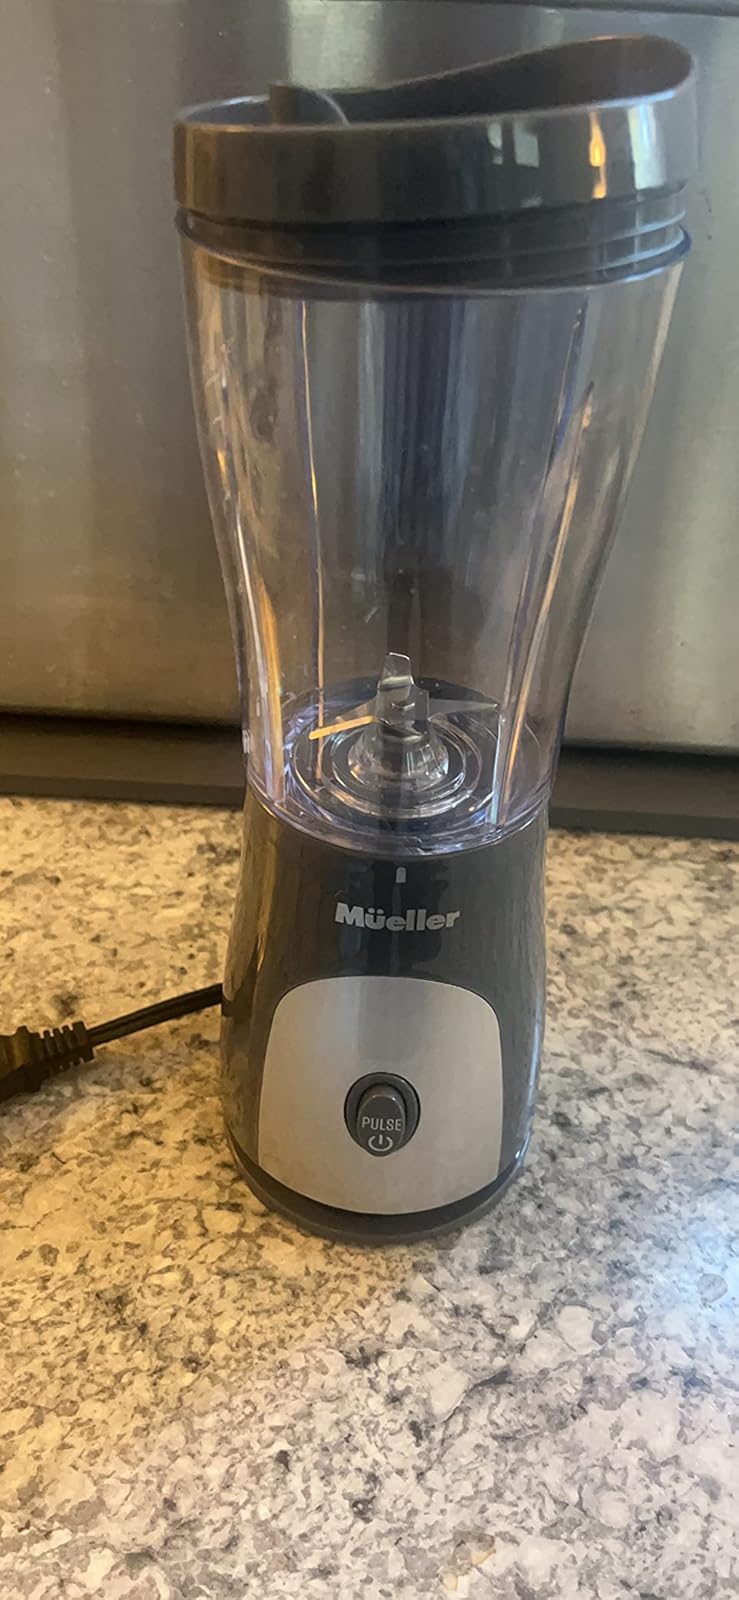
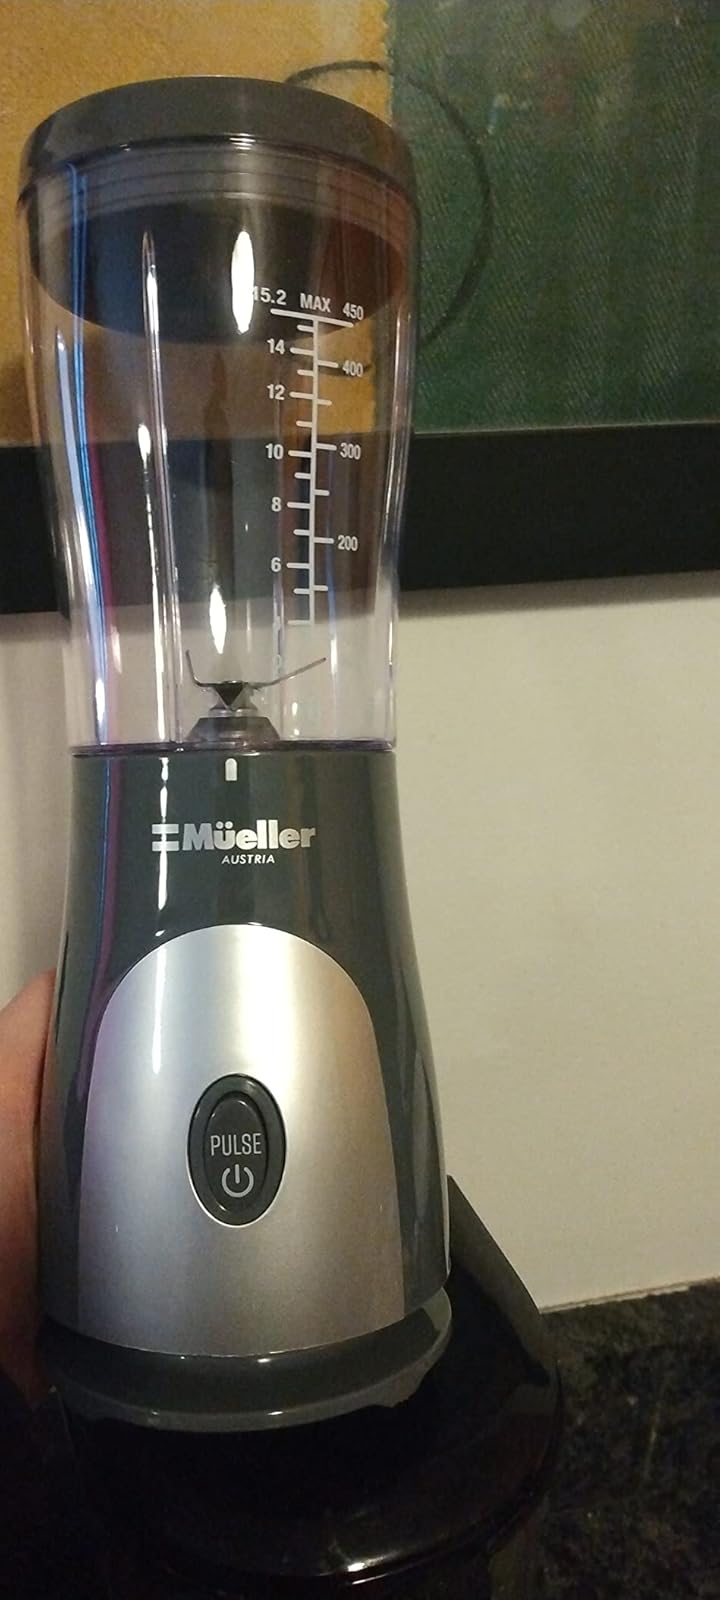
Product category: items_blender
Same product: yes